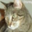
Label: cat